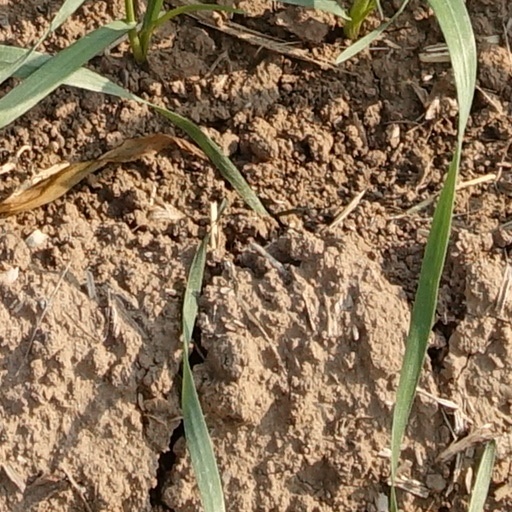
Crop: wheat